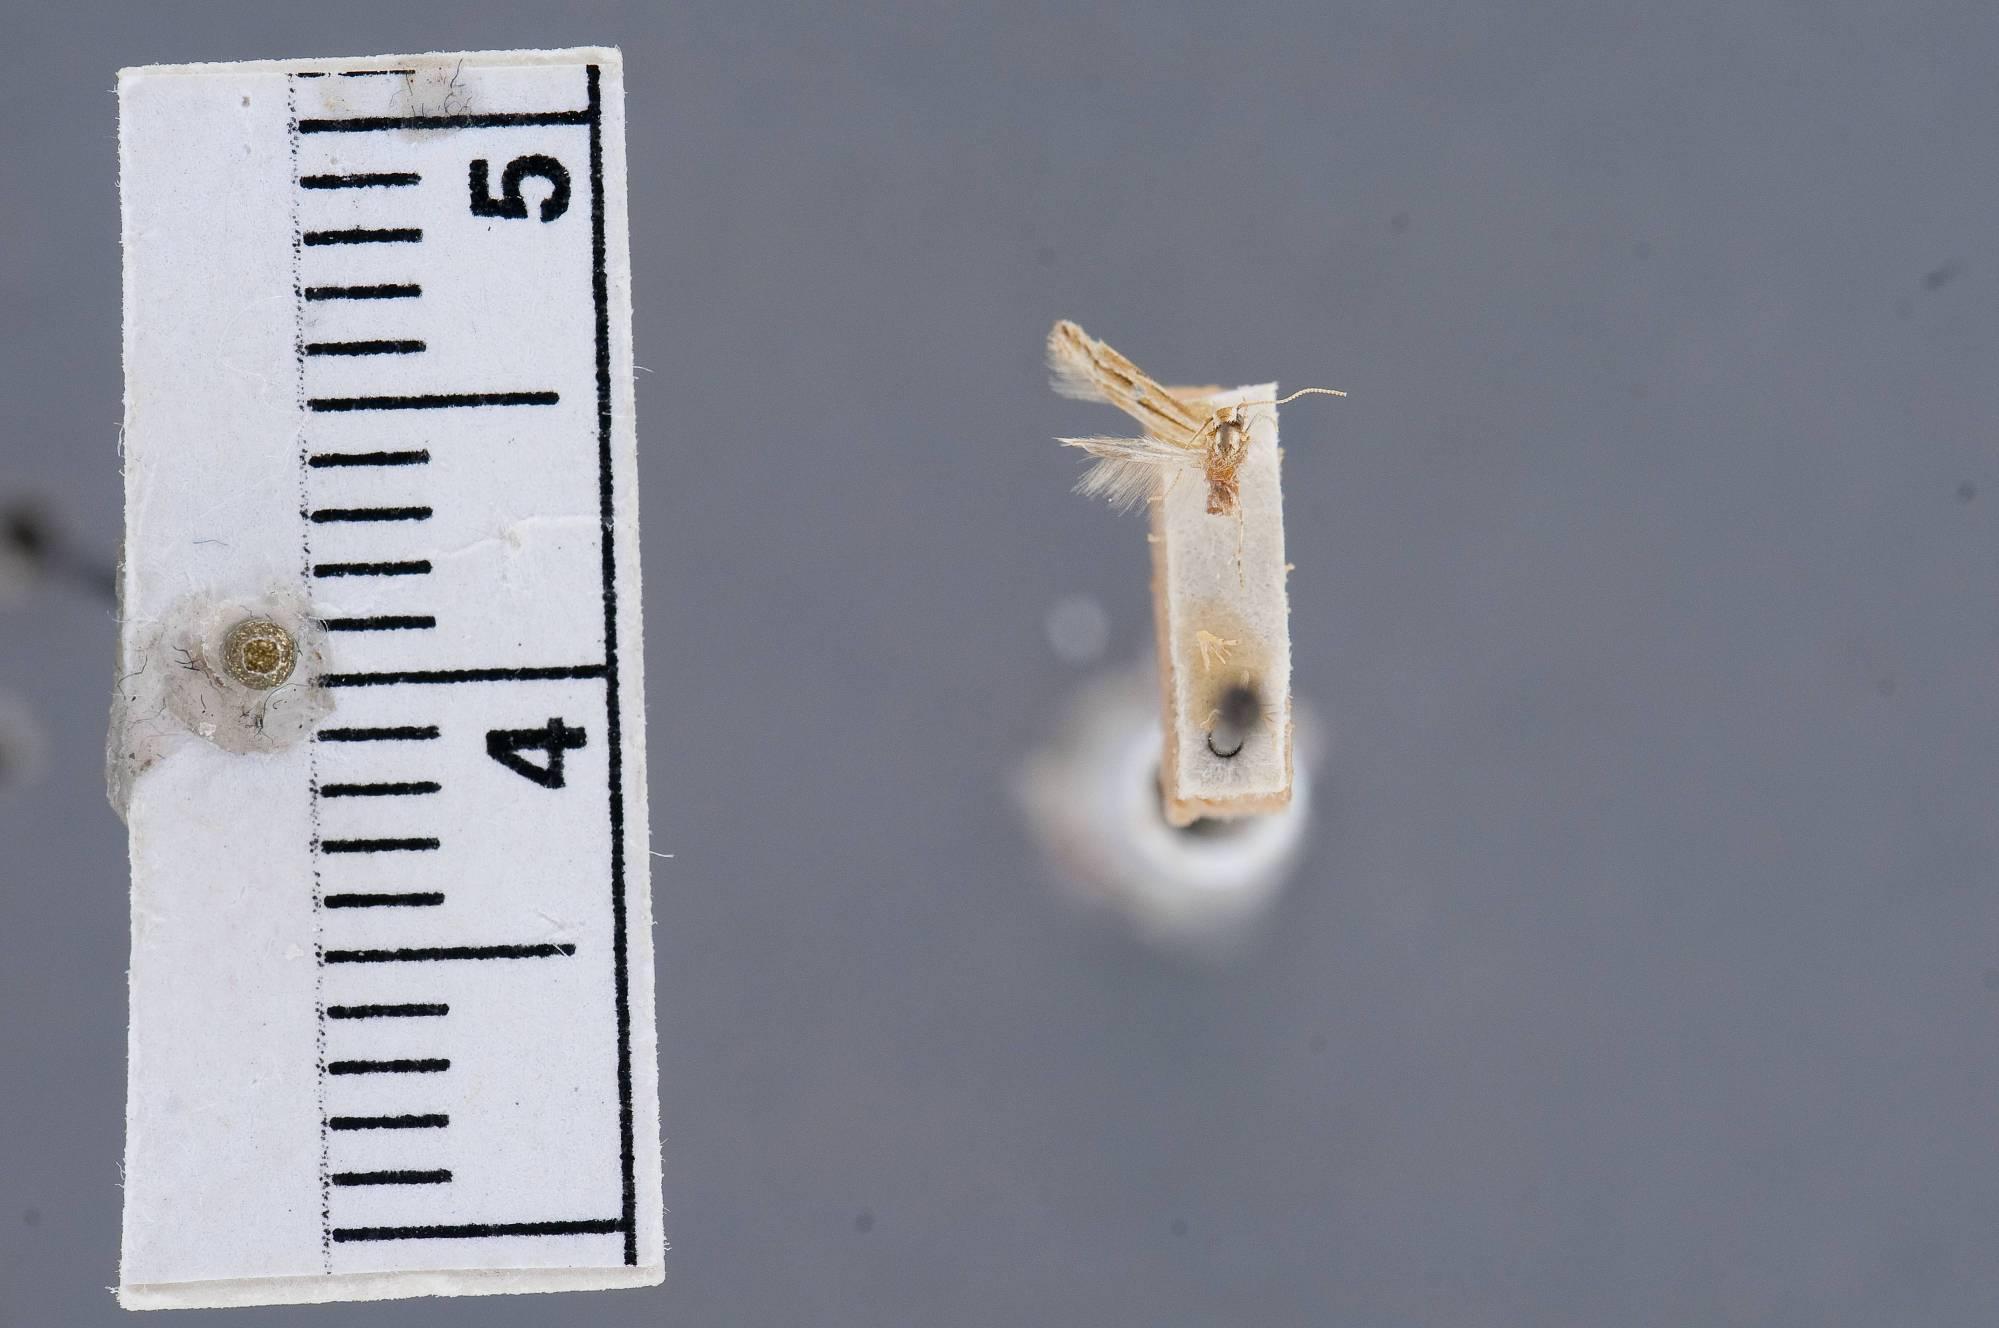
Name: Besciva longitudinella
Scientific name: Besciva longitudinella Busck, 1914
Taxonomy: Animalia, Arthropoda, Insecta, Lepidoptera, Glossata, Gelechiidae, Dichomerinae
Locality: Trinidad River, Panama
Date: Mar 1912